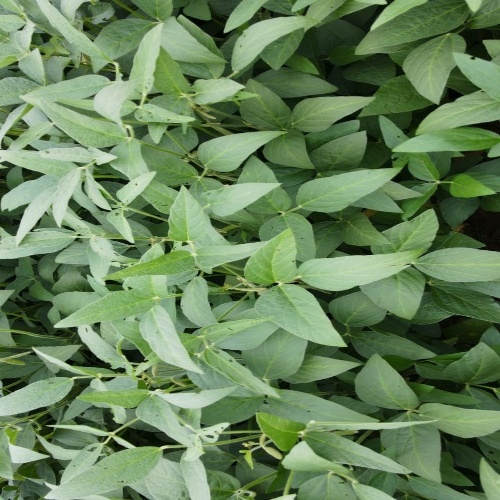
Label: Diabrotica_speciosa